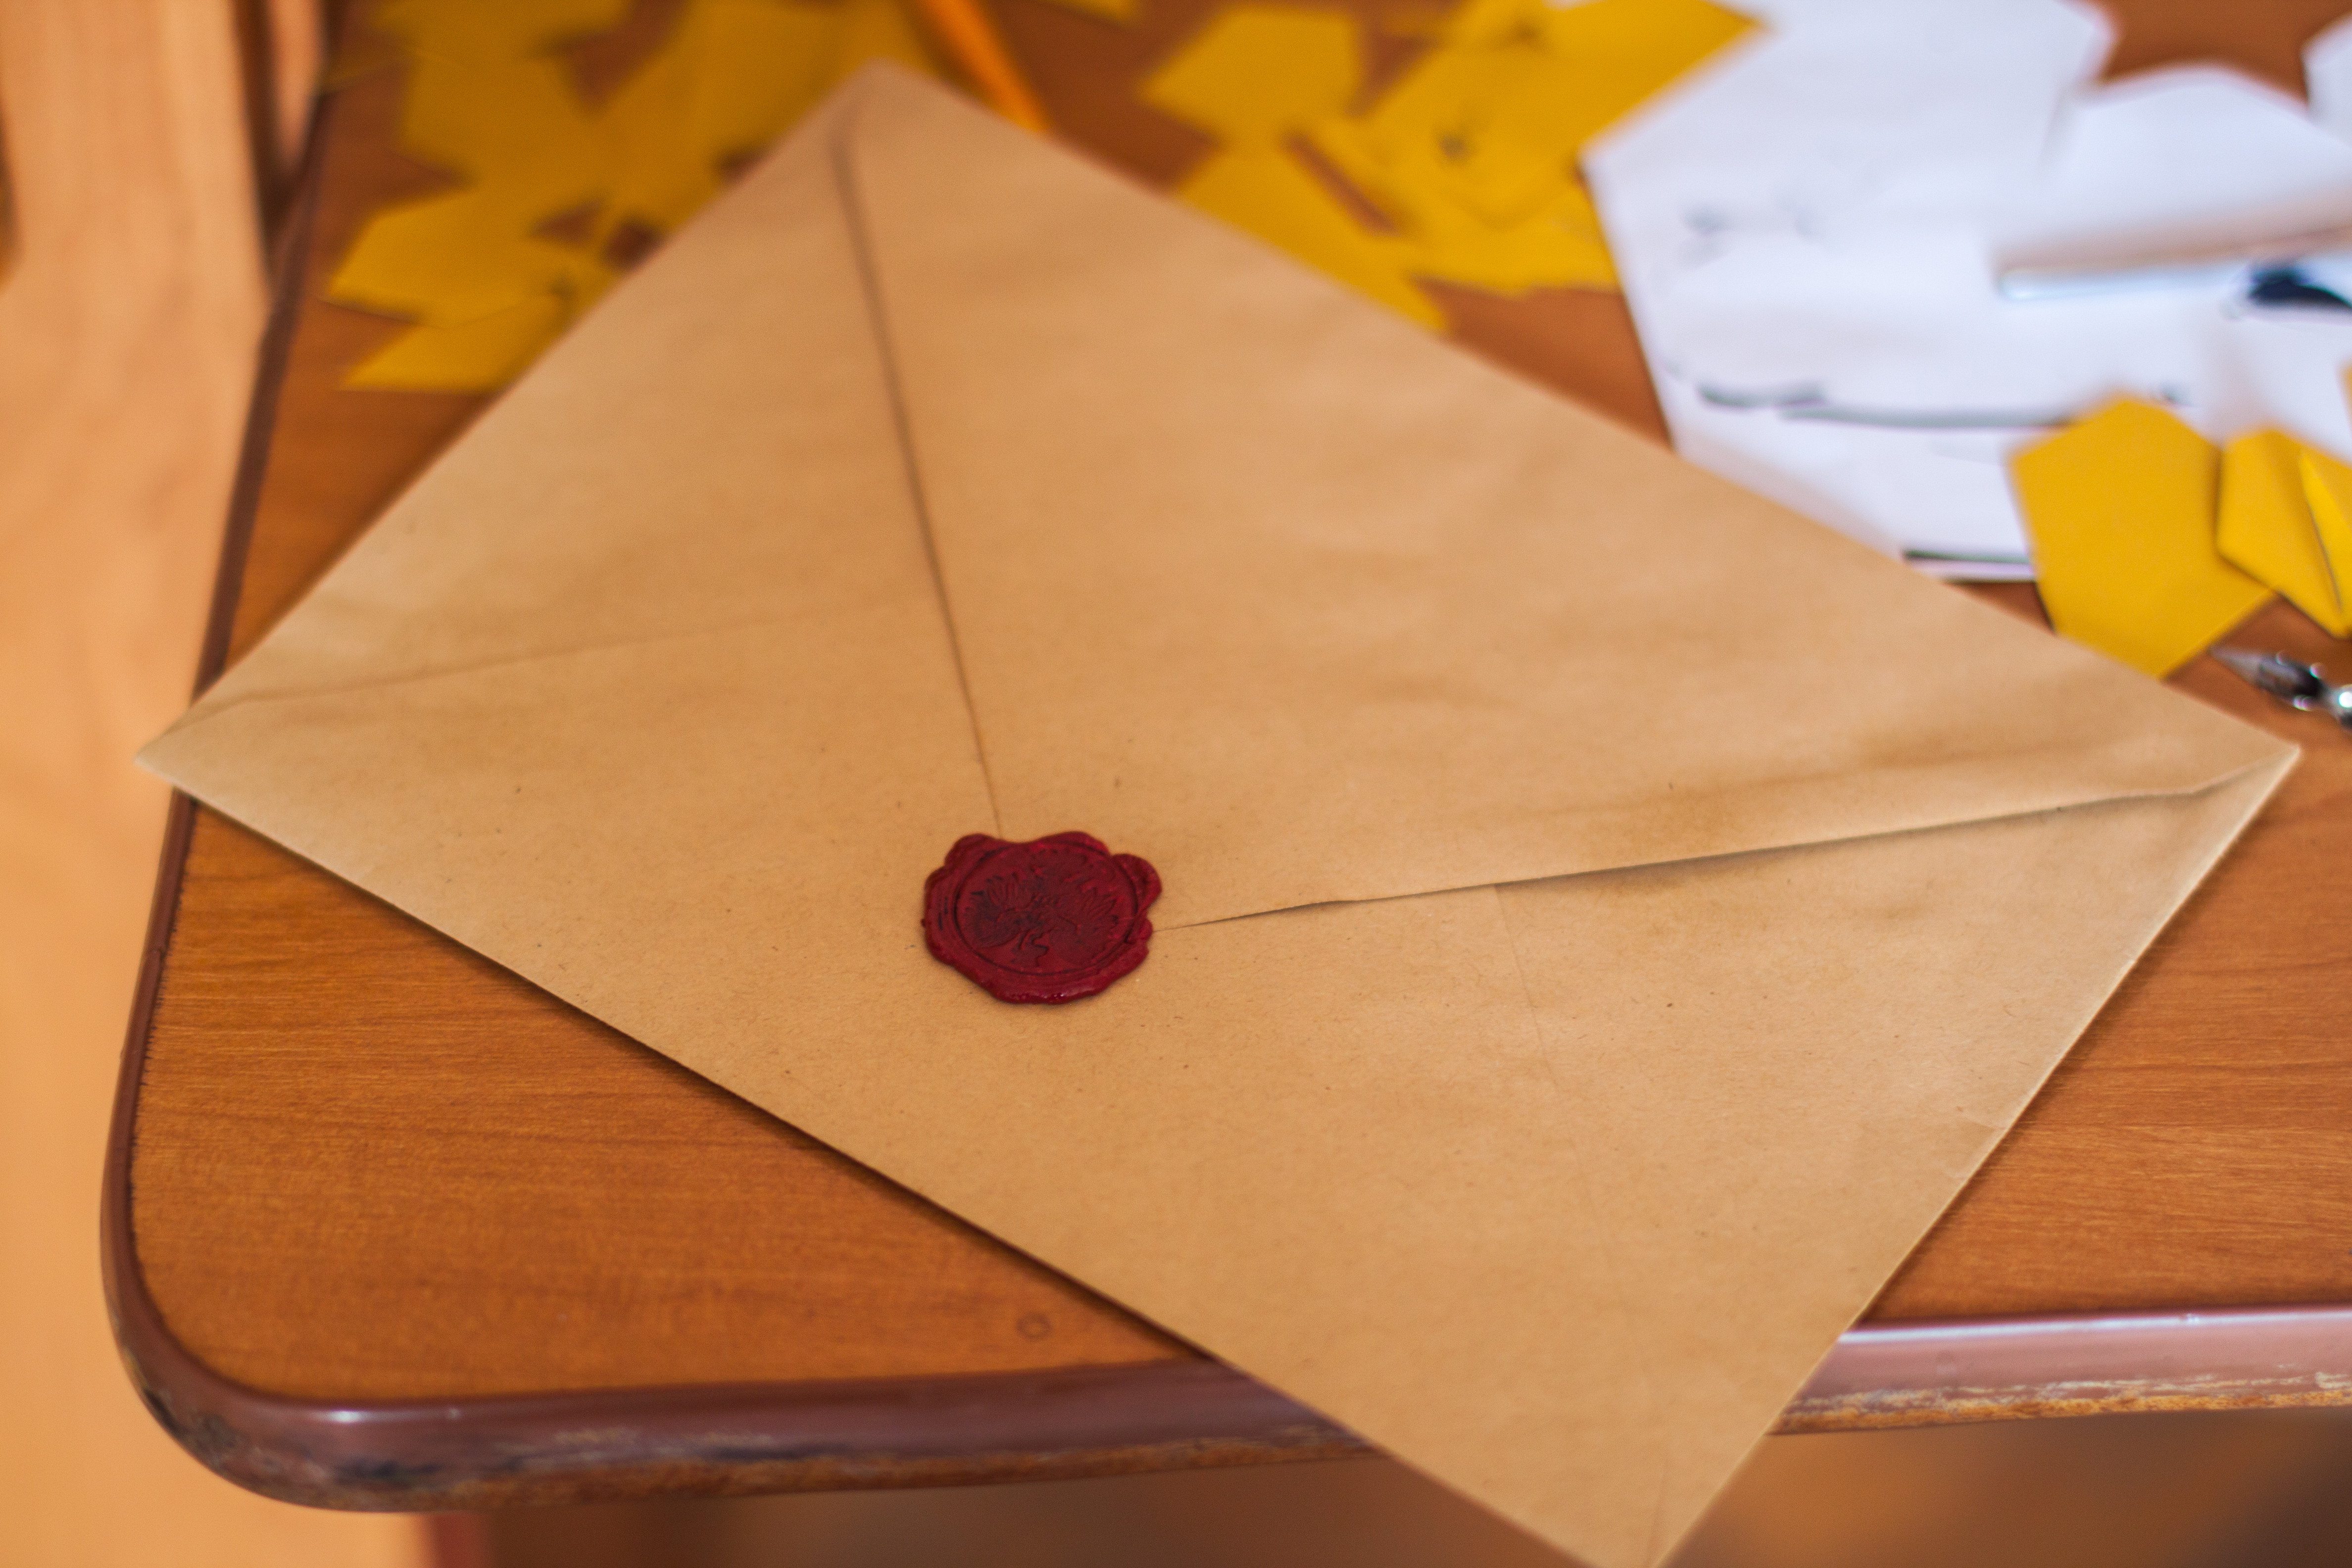
writing, table, blur, post, wood, letter, color, business, yellow, seal, paper, material, circle, card, envelope, close up, sheet, art, cardboard, document, shape, wax, old letters